Votre Faust

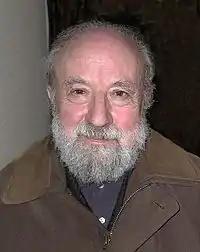
Michel Butor, librettist of "Votre Faust"

In 1960, the French author Michel Butor published an article with a title that may be translated as "Music, a Realist Art: Words and Music". When Pousseur read Butor's exhortation to composers to rediscover music's representational power, he felt a resonance with his own growing doubts about the Darmstadt aesthetic with which he had been associated for nearly a decade. On 29 September 1960 Pousseur wrote to Butor, asking to collaborate on a project and proposing the theme of Faust. Their first contact was some months later, when Pousseur was preparing the premiere of "Répons" at the Domaine musical in Paris, and in June 1961 Butor came to Belgium to plan the details of the project with Pousseur. In 1962 they published a preliminary version of the libretto. Work on the music proceeded slowly, over a period of time that included Pousseur's three-year residency at the University of Buffalo. The opera was first performed in a concert version on 17 March 1968 in Buffalo, New York, and finally staged for the first time on 15 January 1969 at the Piccola Scala in Milan, in a production that lasted nearly three and a half hours.